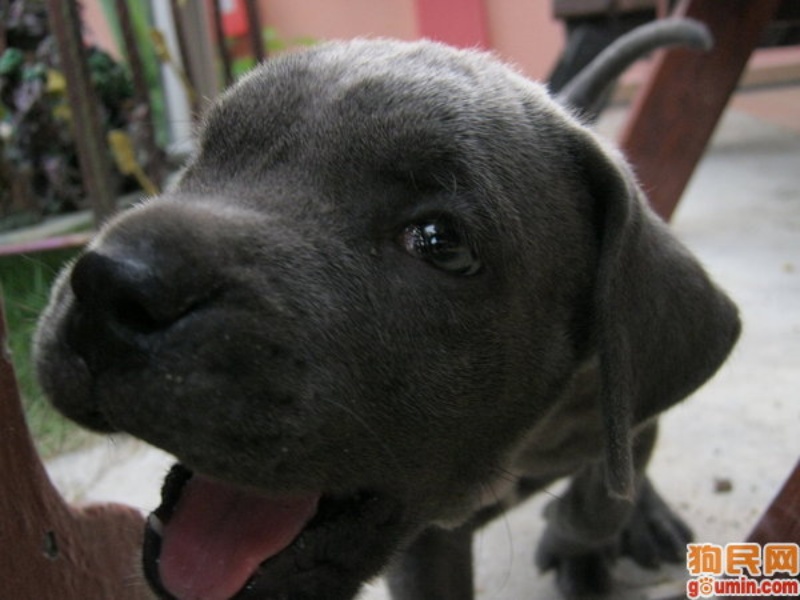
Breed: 220-n000032-Fila_Braziliero